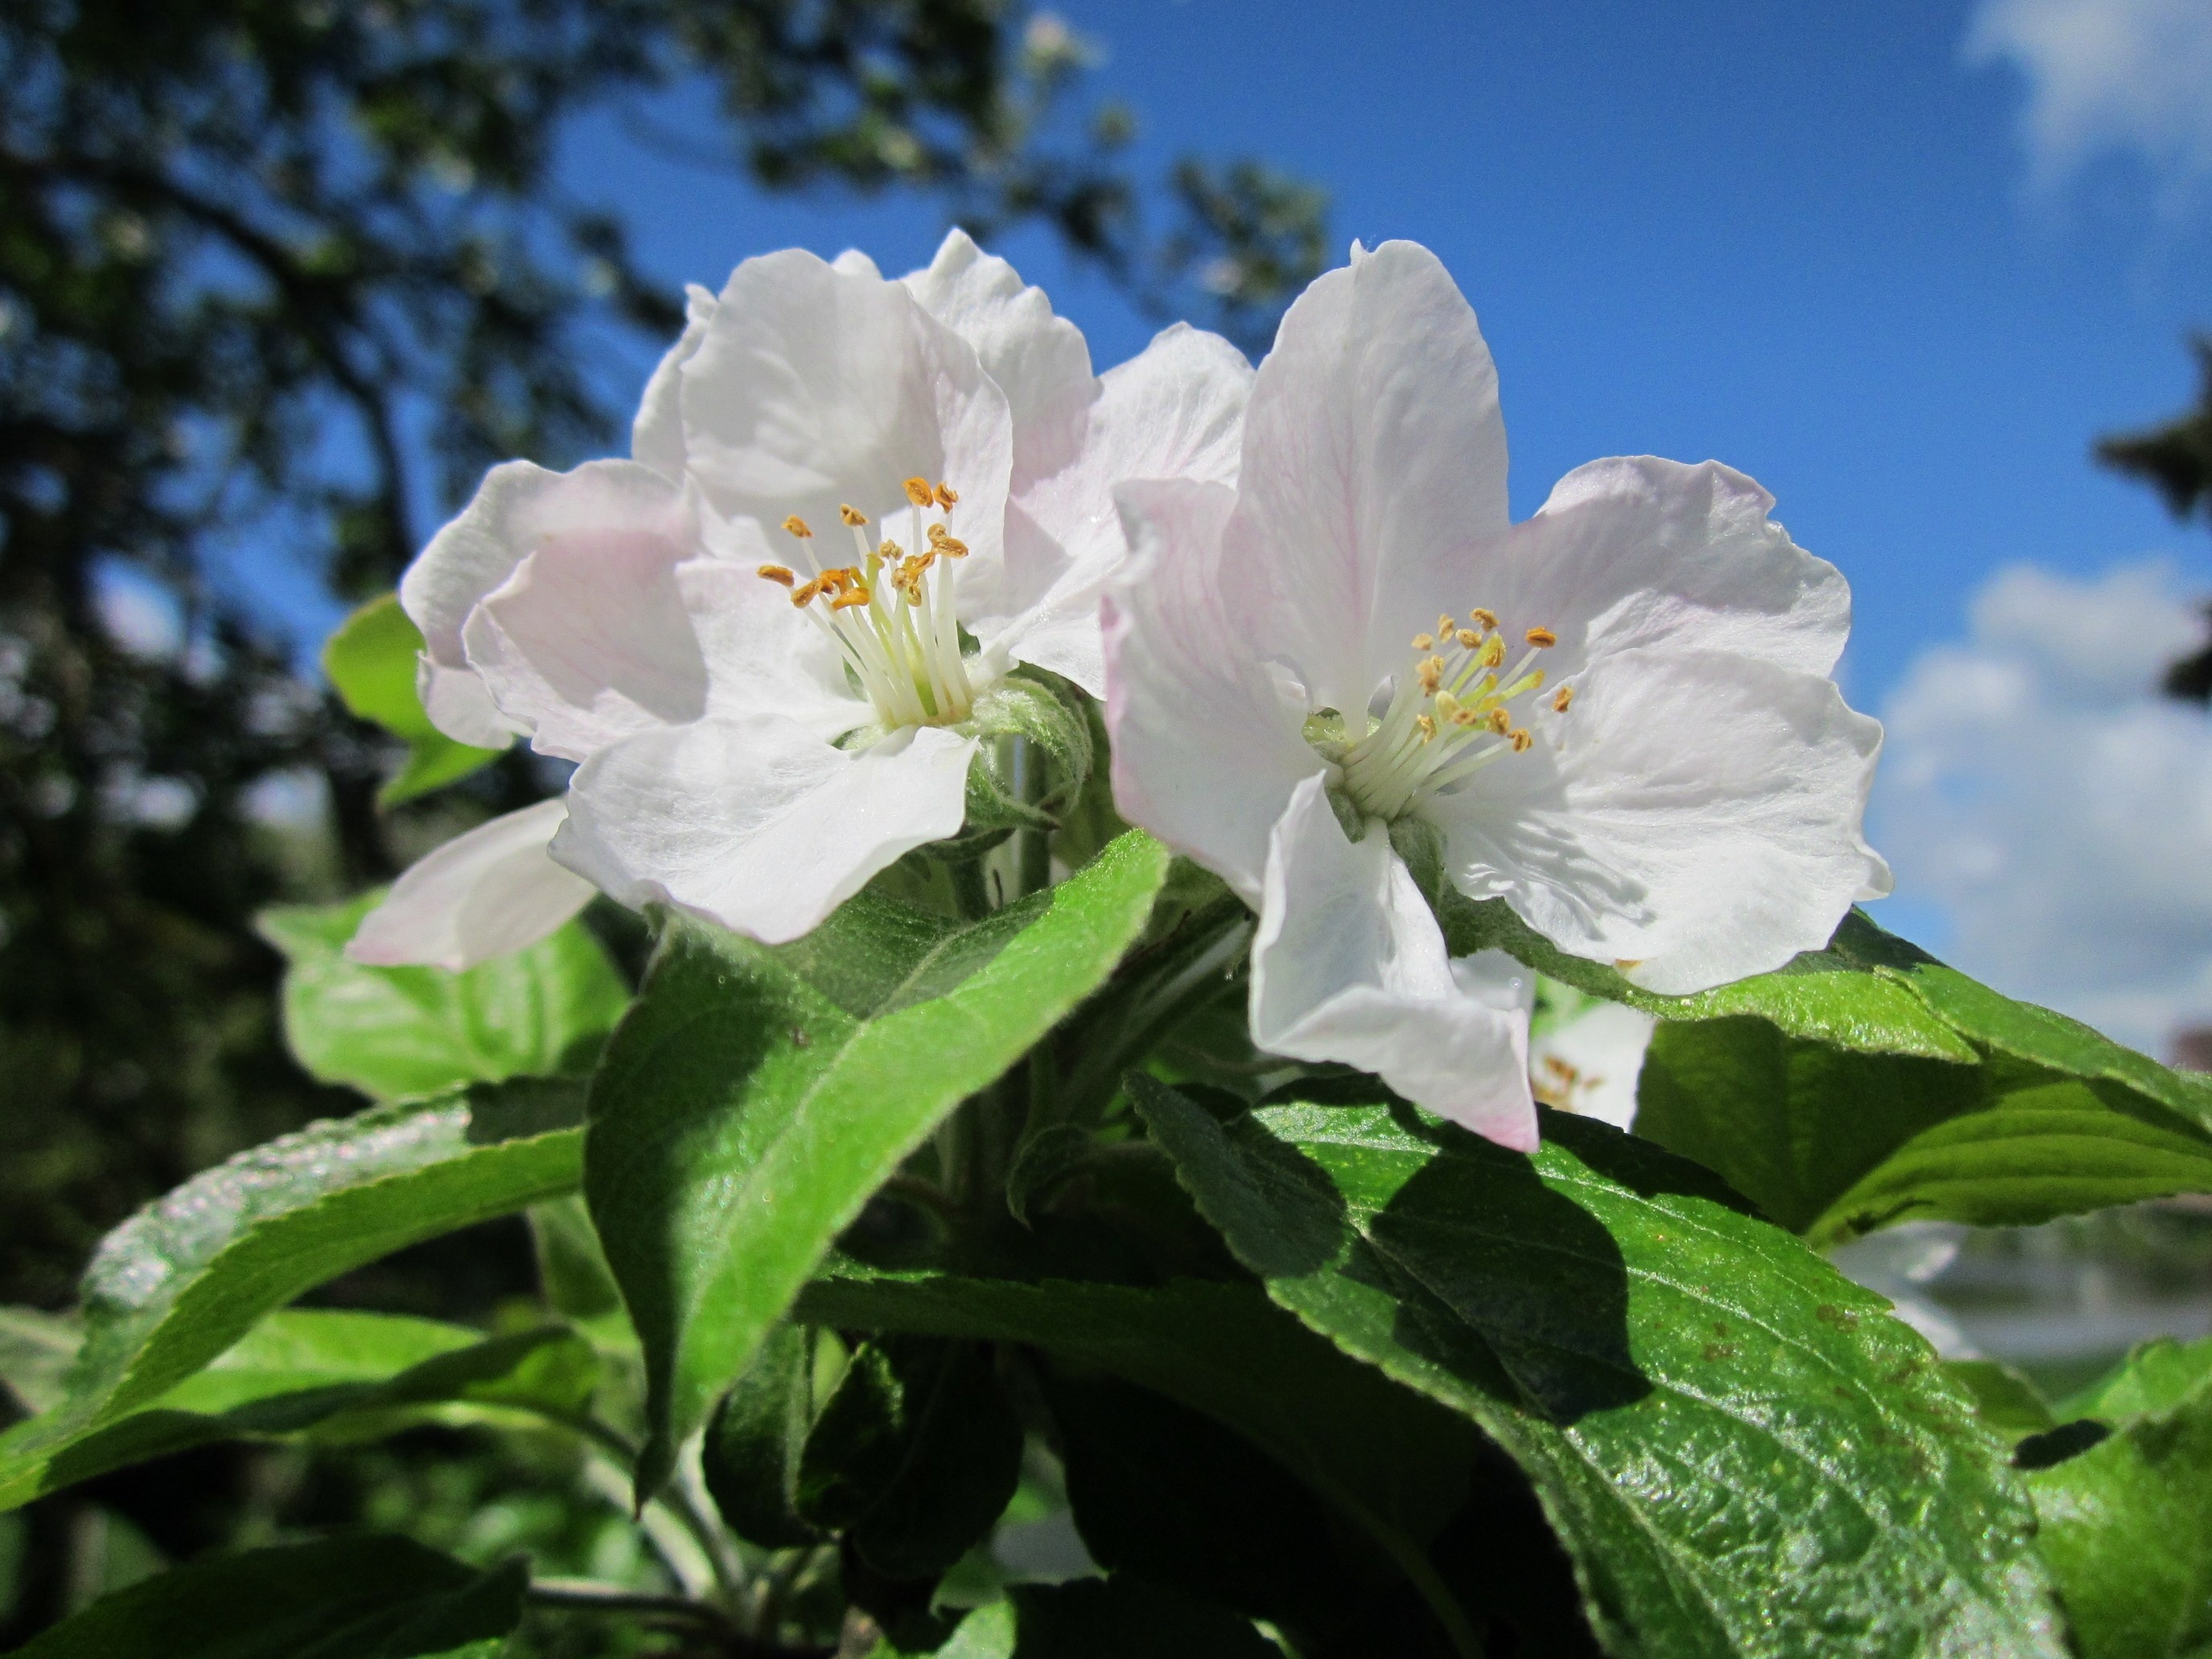
blossom, plant, flower, macro, botany, blooming, flora, wildflower, shrub, fruit tree, species, apple tree, inflorescence, flowering plant, land plant, malus domestica